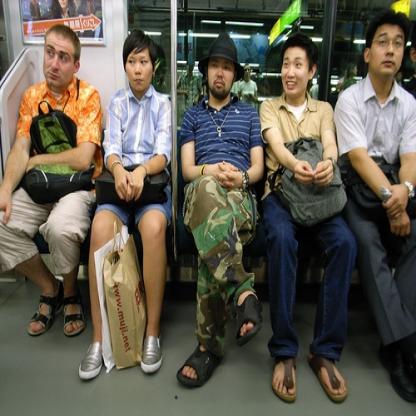
Scene: Indoor